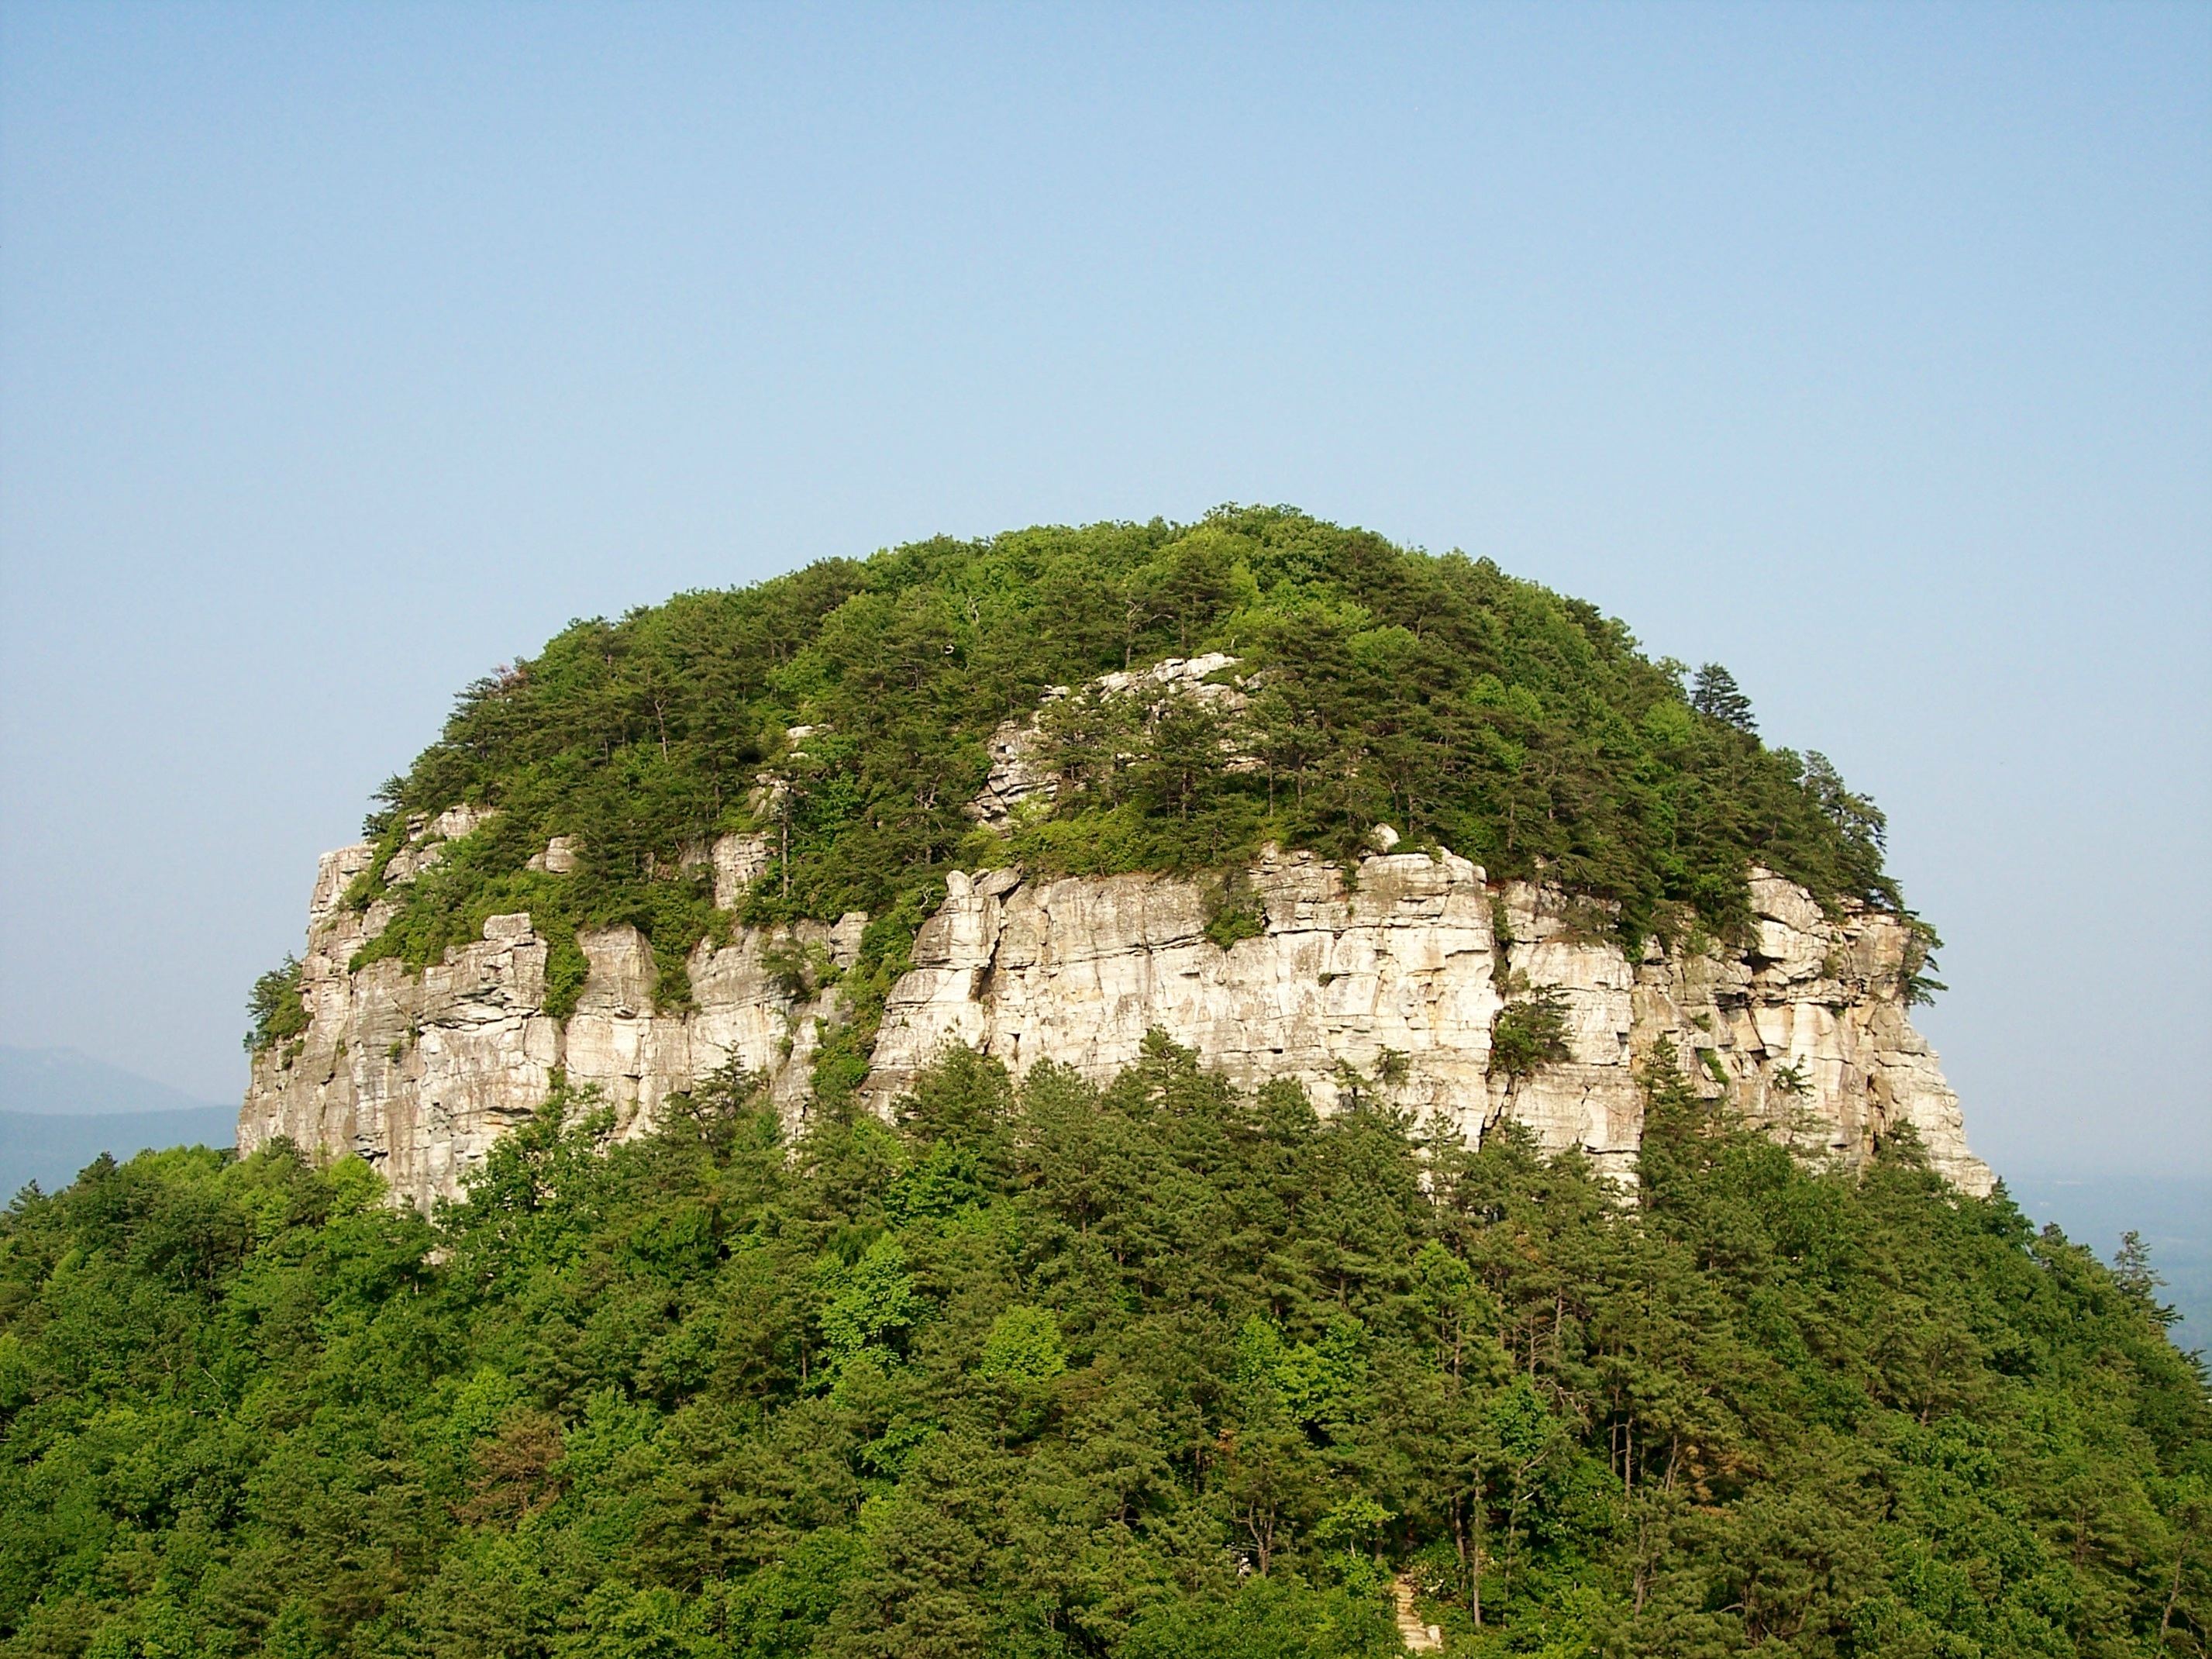
tree, forest, outdoor, rock, mountain, sky, hill, peak, hike, park, fortification, terrain, ridge, trees, north, outcrop, knob, vegetation, escarpment, pinnacle, north carolina, archaeological site, state park, hill station, biome, historic site, promontory, pilot mountain, mount scenery